Arthur Chassériau

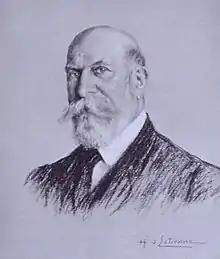
Baron Arthur Chassériau by Henri d'Estienne

Baron Arthur Nedjma Chassériau (1850, Algiers – 1934, Paris) was a French stockbroker, art lover and art collector, most notable as a major donor to the Musée du Louvre. He was the son of Charles Frédéric Chassériau, chief architect of Algiers, thus making him first cousin to the painter Théodore Chassériau - one of Arthur's donations to the Louvre was "Aline Chassériau", Théodore's painting of his younger sister.